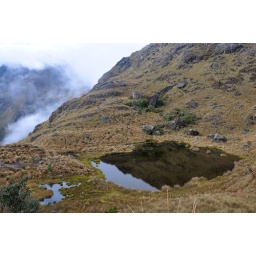
lake above the clouds